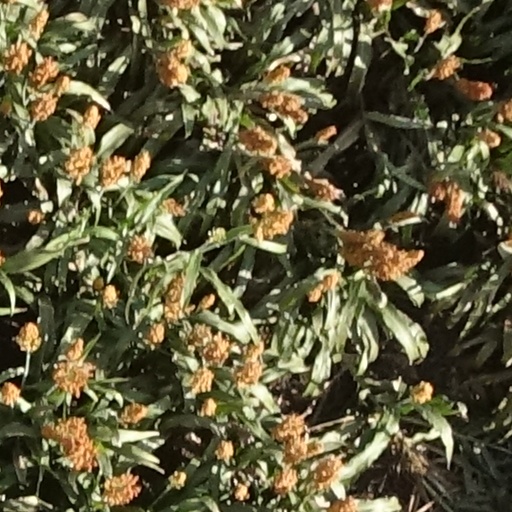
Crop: sorghum